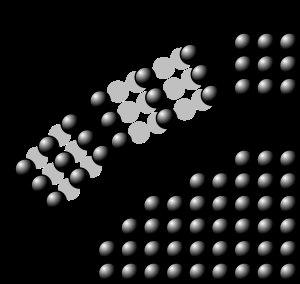
En cristallographie, un pore est une cavité dans un cristal. C'est un défaut volumique. Cette cavité peut être vide, ou bien contenir du gaz sous faible pression.
La corrosion à haute température est la dégradation des métaux par l'environnement à haute températures ; c'est un phénomène complexe qui a lieu dans les moteurs, chaudières et réacteurs. Les gaz de combustion ont en effet une composition complexe du fait de la composition du combustible et de l'air :